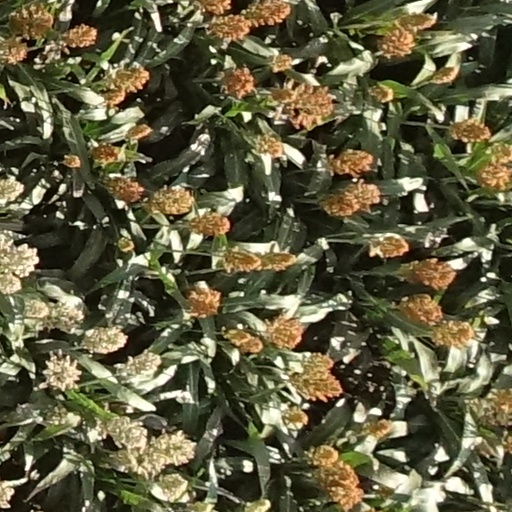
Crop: sorghum